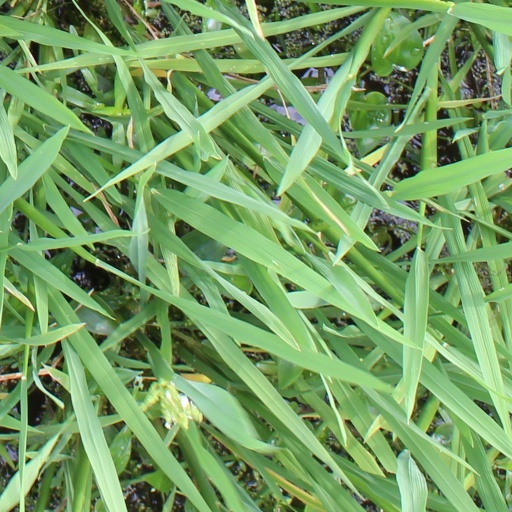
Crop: rice